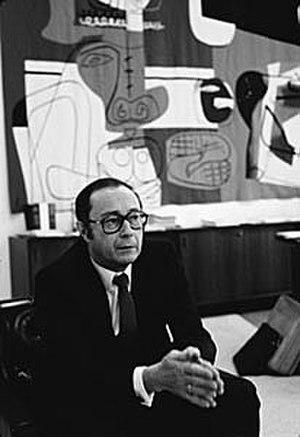
Pierre Aubert, né le 3 mars 1927 à La Chaux-de-Fonds et mort le 8 juin 2016, est un homme politique suisse. Il est élu au Conseil fédéral le 7 décembre 1977 comme représentant du canton de Neuchâtel. Il est membre du Parti socialiste suisse.